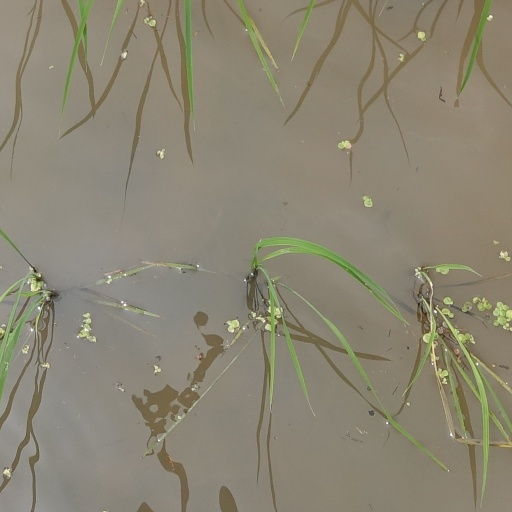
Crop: rice